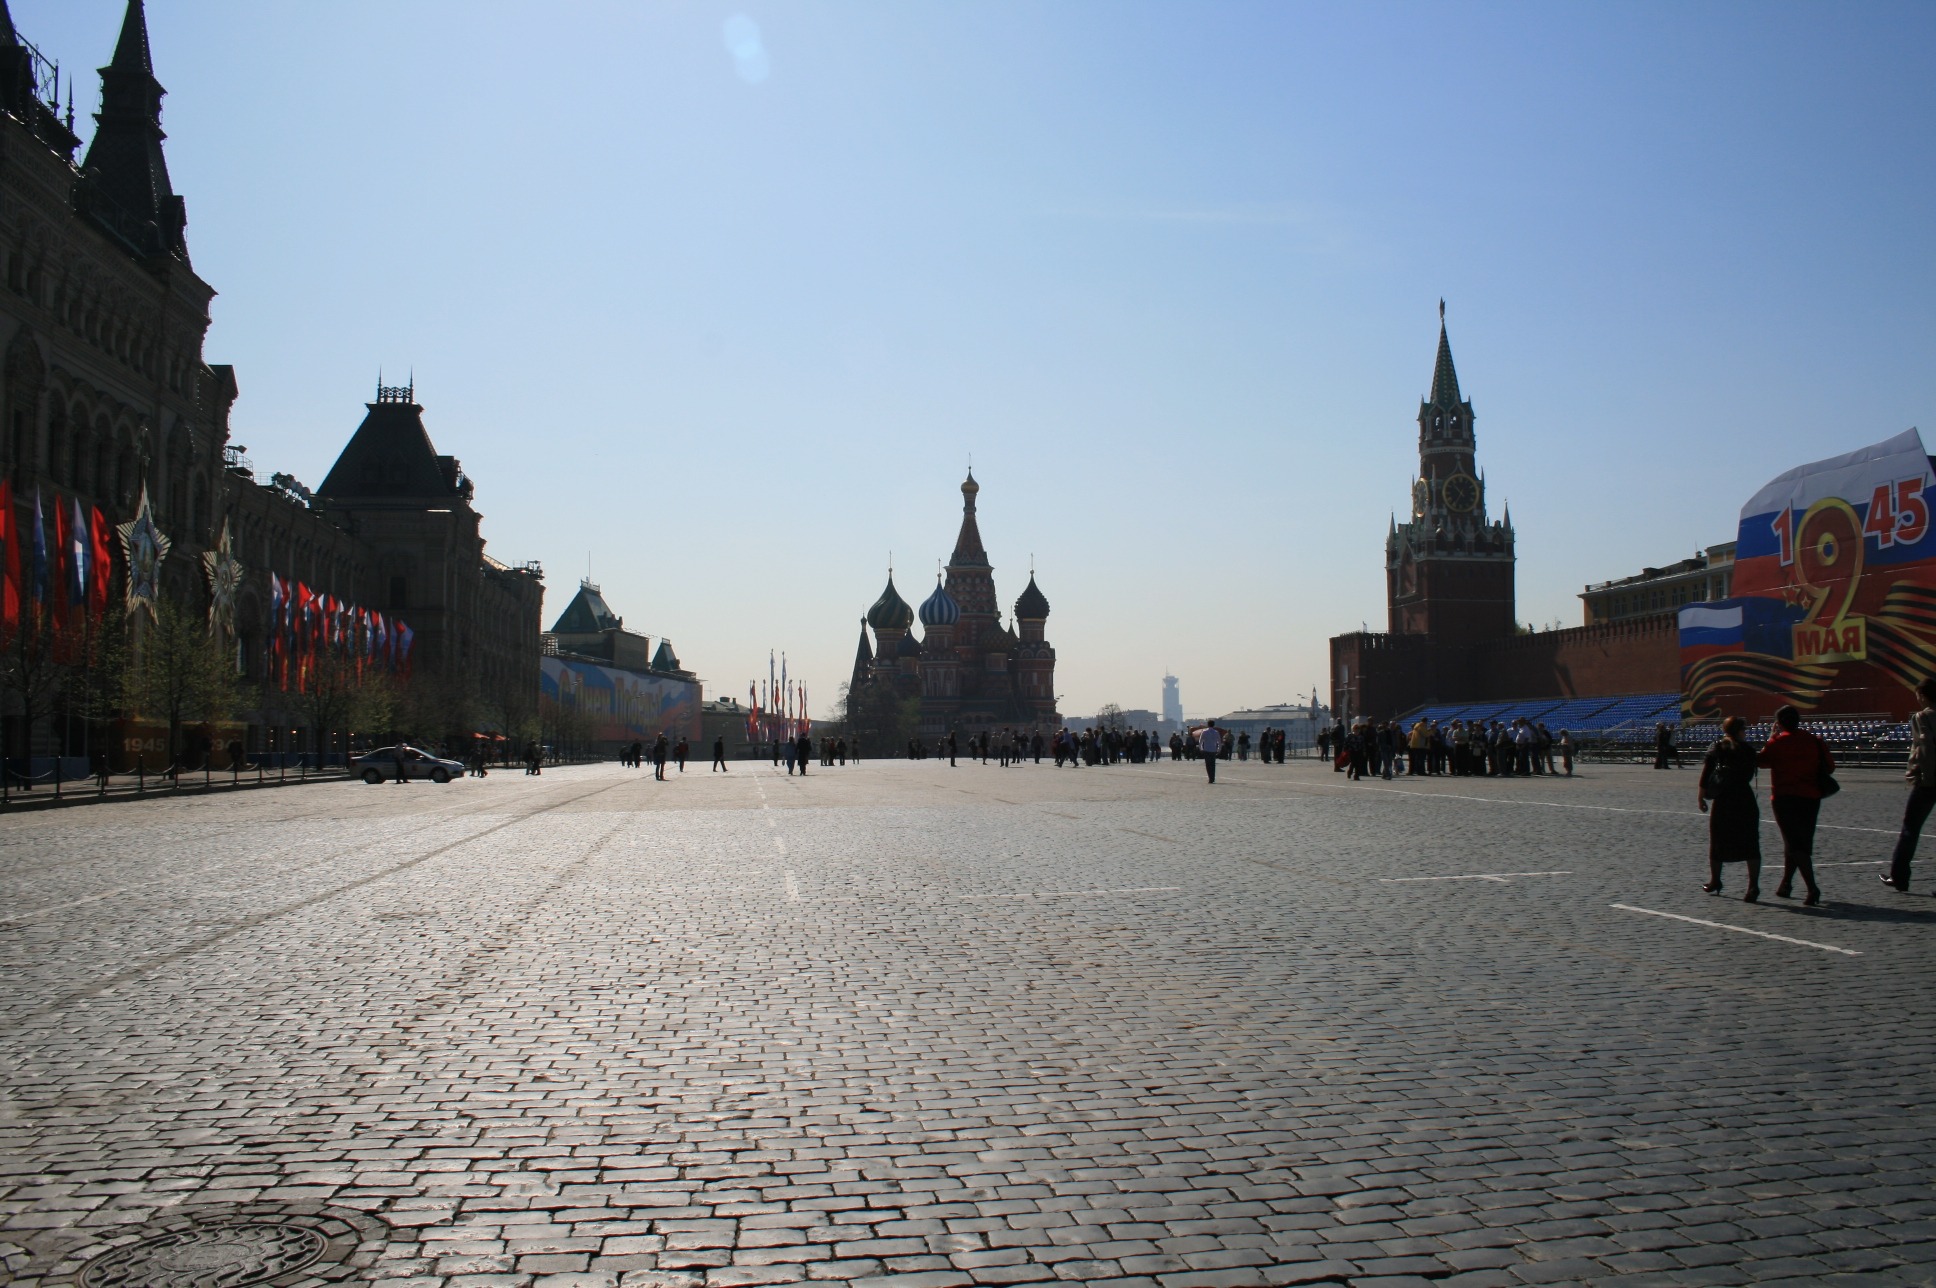
town, old, city, cityscape, travel, evening, tower, plaza, landmark, cathedral, tourism, place of worship, grave, pedestrians, temple, paving, town square, lenin, red square, open space, cobble stones, day time, human settlement, reflecting light, kremlin wall, st basil's cathedral, open blue sky